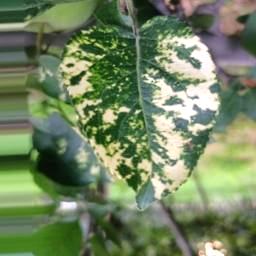
Label: Apple_Mosaic